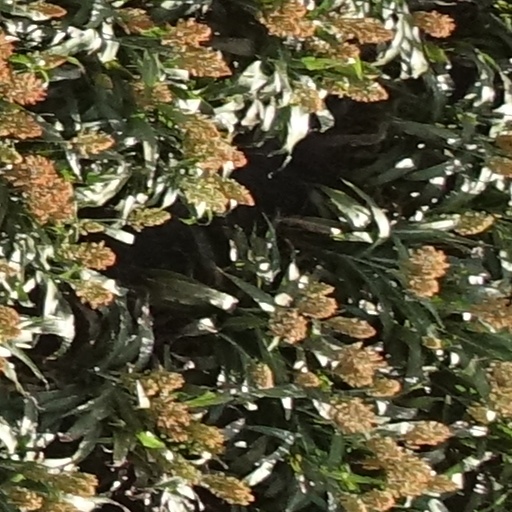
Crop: sorghum